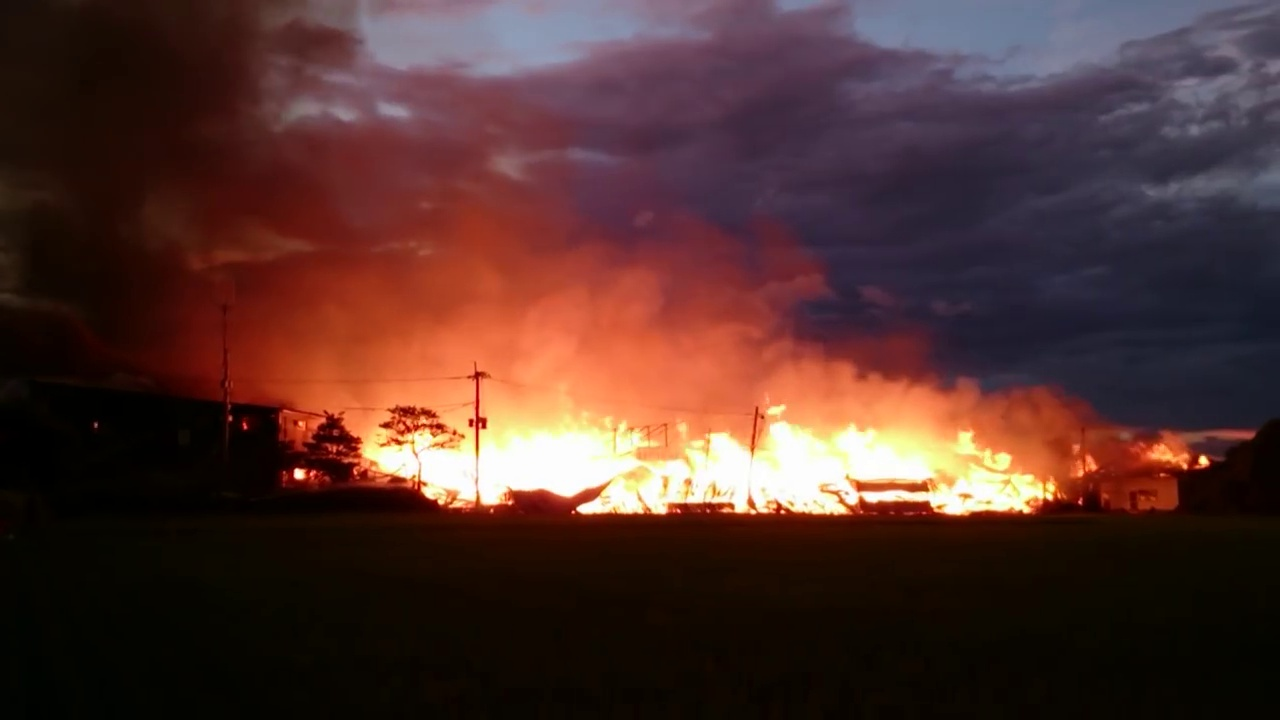
Fire: yes
Smoke: yes